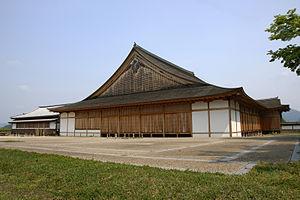
Les cent châteaux japonais remarquables est une liste dressée en 2006 par la Fondation des châteaux japonais sur des critères d'importance culturelle, historique et de signification régionale.